Yoshimitsu Banno

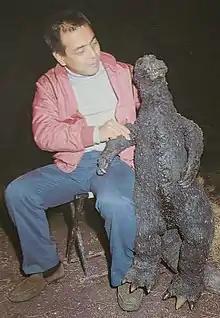
Banno in 1971

was a Japanese film director, best known for the cult-classic "Godzilla vs. Hedorah" (1971), which he directed and co-wrote. Banno was a special guest at G-Fest XII in 2005. He was an executive producer on Legendary Pictures' "Godzilla" (2014), and has received posthumous executive producer credit for subsequent projects in the MonsterVerse. He died of a subarachnoid hemorrhage on May 7, 2017 at his home in Kawasaki at the age of 86. "" (2019) was dedicated to his memory along with Haruo Nakajima's.